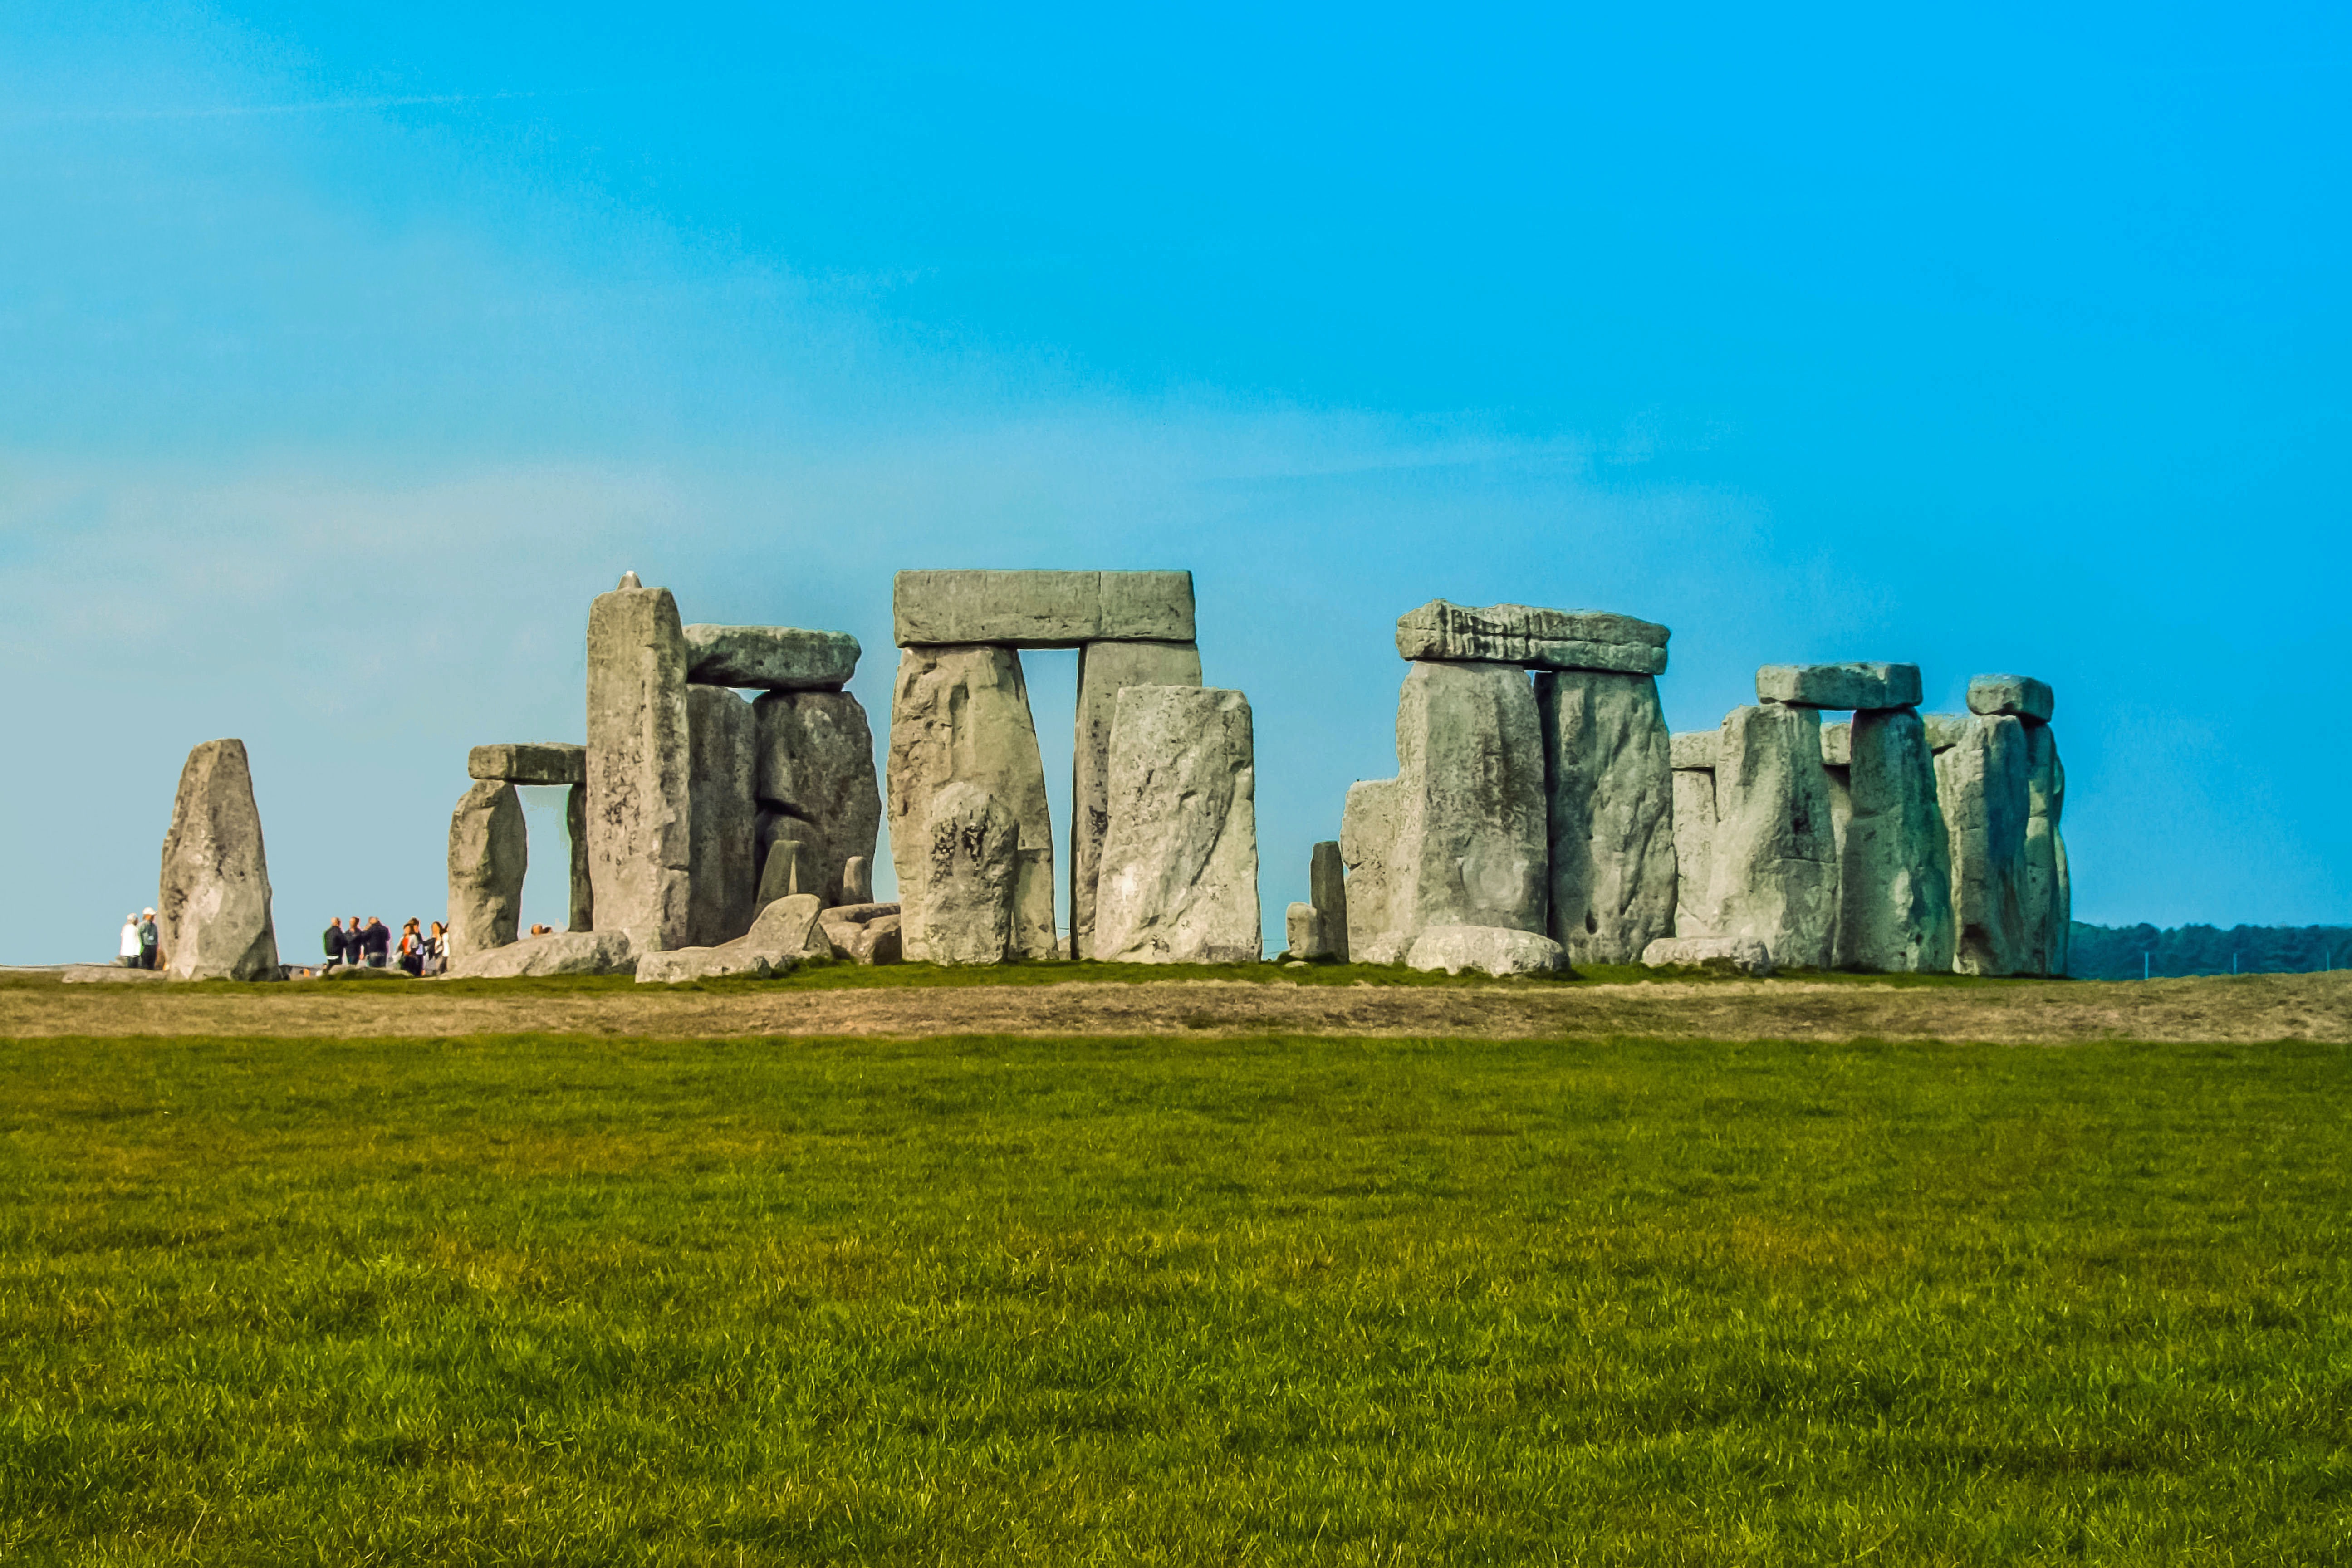
landscape, building, castle, landmark, stones, ruins, plateau, stonehenge, rural area, historical monument, historic site, ancient history